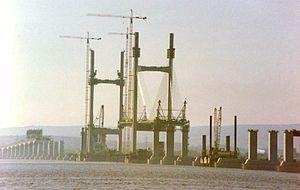
Le deuxième pont sur la Severn, en anglais Second Severn Crossing, en gallois Ail Groesfan Hafren, est un viaduc du Royaume-Uni franchissant la Severn, entre l'Angleterre et le pays de Galles.